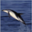
Label: dolphin